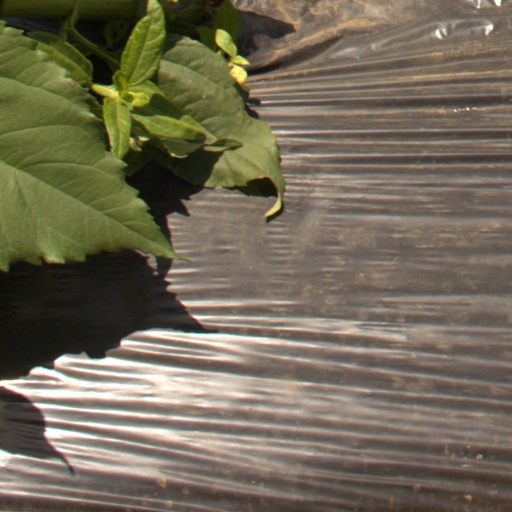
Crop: Jerusalem artichoke